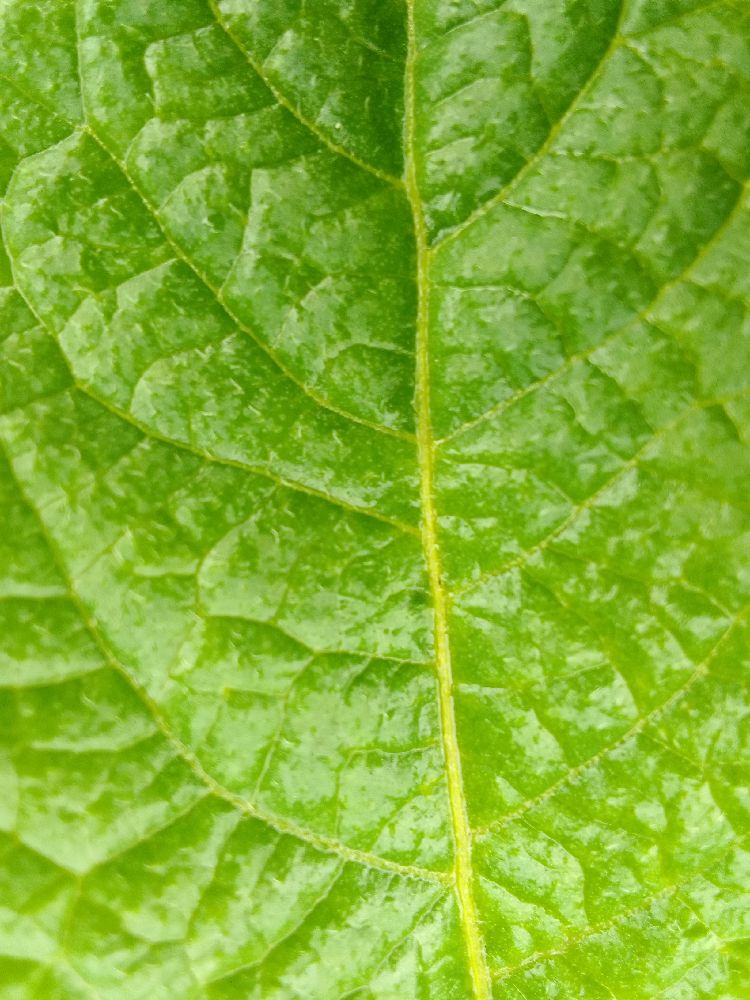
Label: Healthy